Catalan Republic (1640–1641)

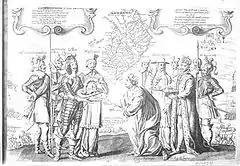
Allegory of Catalonia asking to France for protection

At the beginning of the Reapers' War which started in 1640 (part of the wider Franco-Spanish War of 1635–1659) the President of the Generalitat, Pau Claris, summoned the 10 September the "Junta de Braços" or (assembly of Estates or States-General) of Catalonia, an extraordinary body made up of the representatives of the three Estates of the realm in the Catalan Courts (the parliament), presided by the Generalitat. The Junta was a response to the power void created by the Corpus de Sang events in Barcelona (7 June), in which the viceroy of Catalonia, Dalmau de Queralt, and the royal officers were assassinated by a multitude of peasants. The reaction of the Count-Duke of Olivares, the king's minister, was to prepare the military occupation of the Principality, punish those allegedly responsible of the revolt (both peasants and Catalan politicians) and then summit the Catalan Courts, in order to obtain his project of Union of Arms and various centralizing mesures under military pressure as it already happened in the Kingdom of Aragon in 1592.